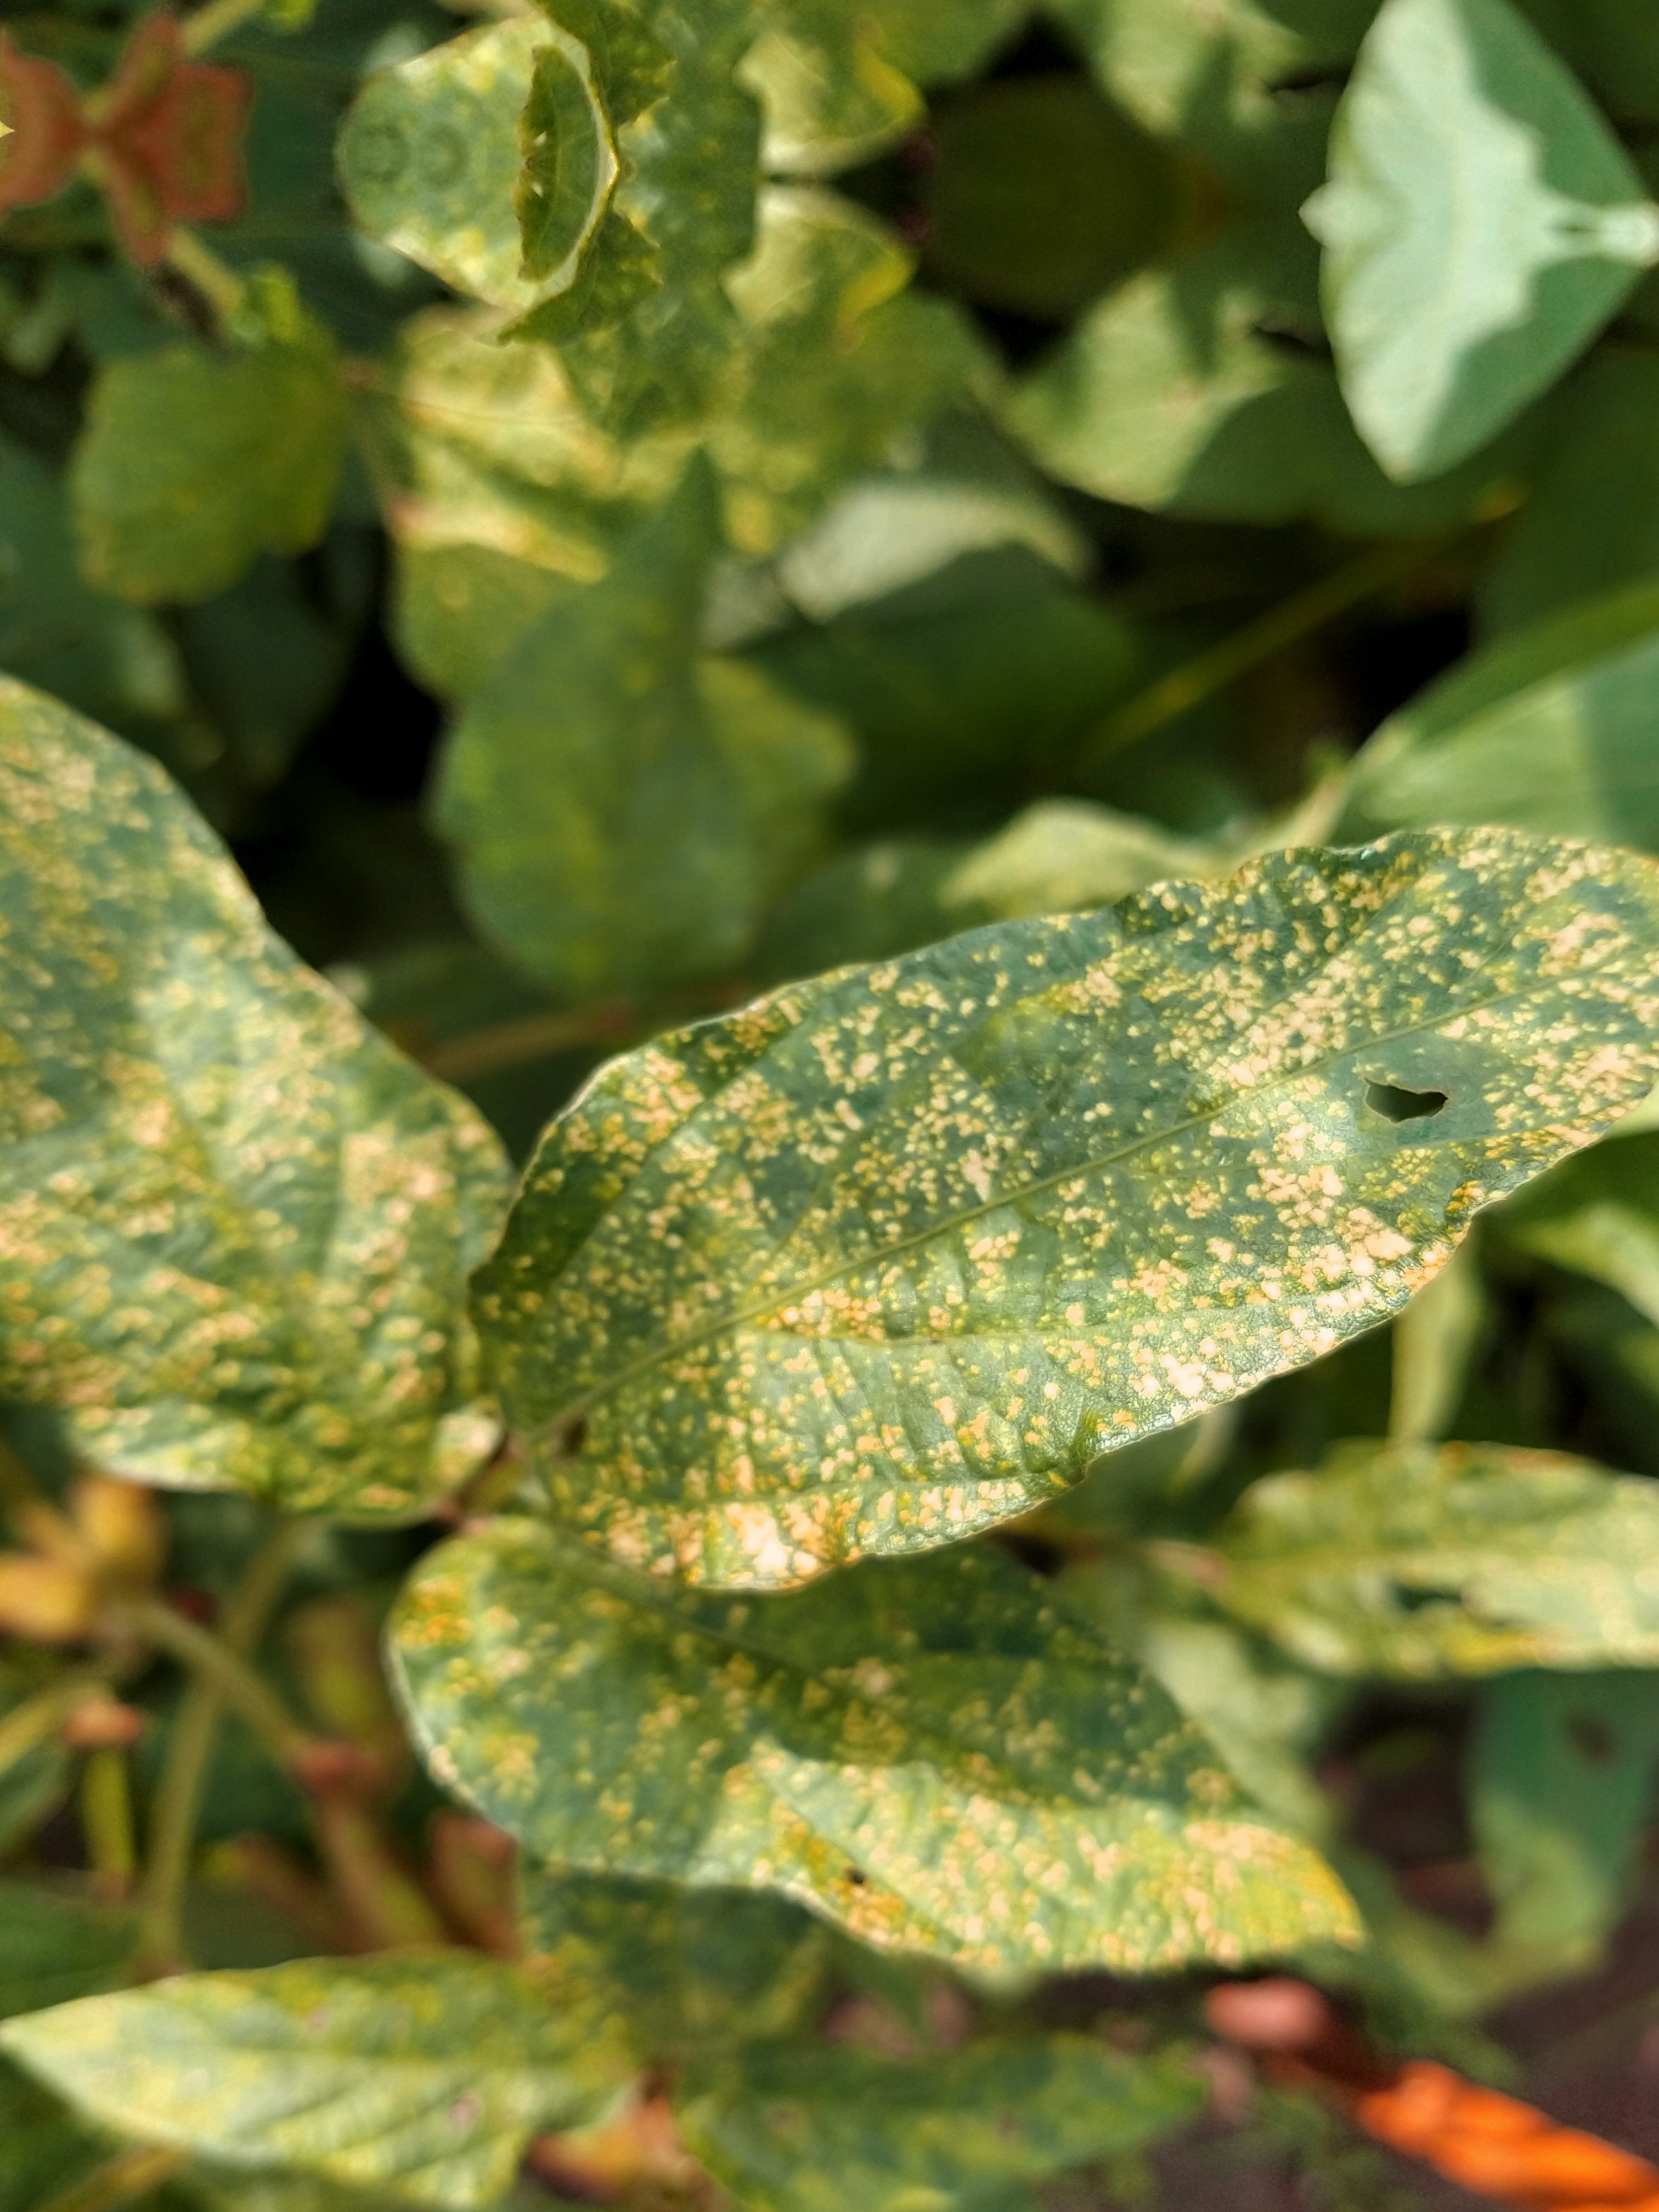
Label: Disease